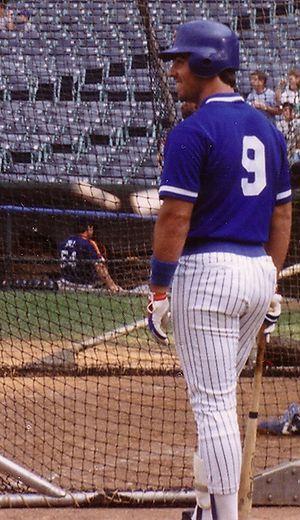
Damon Scott Berryhill est un ancien receveur de la Ligue majeure de baseball.